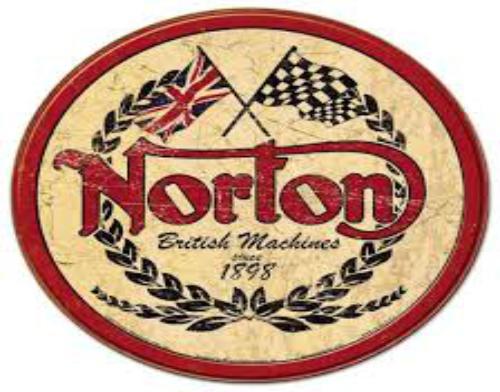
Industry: Necessities